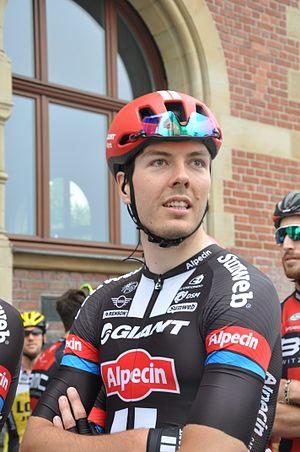
Max Walscheid, né le 13 juin 1993 à Neuwied, est un coureur cycliste allemand, membre de l'équipe NTT Pro Cycling. En 2014, il devient champion d'Allemagne sur route espoirs.